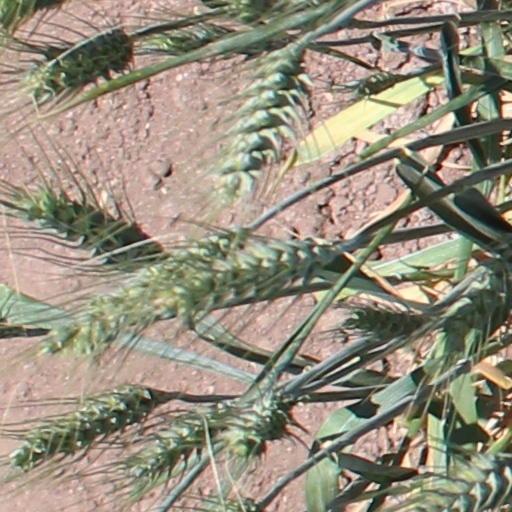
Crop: wheat